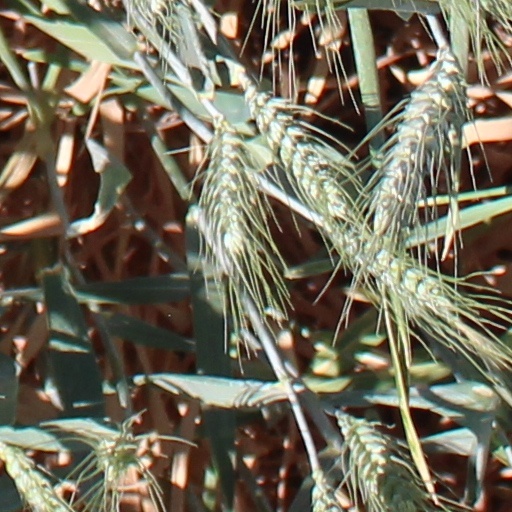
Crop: wheat